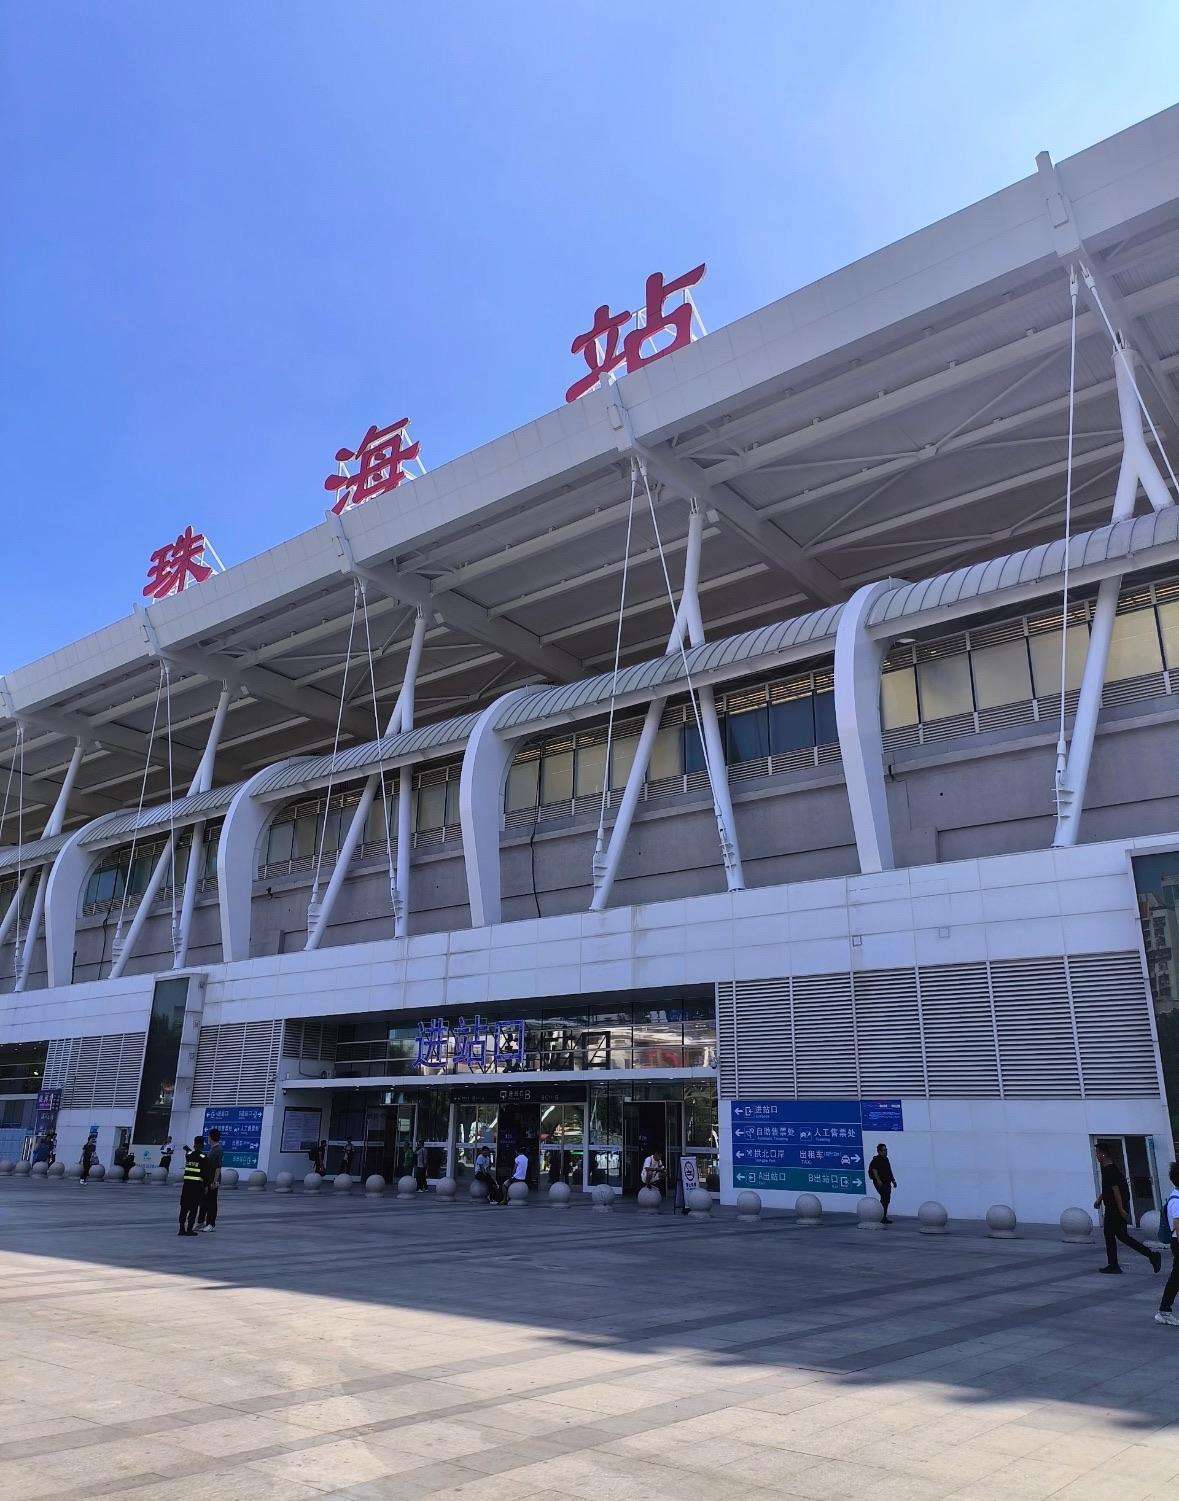
地标名称：珠海站
所在城市：珠海市·香洲区